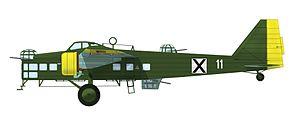
Le Bloch MB.200 est un avion militaire français de l'entre-deux-guerres. Bombardier moyen bimoteur de nuit, cet appareil robuste mais notoirement trop lent fut qualifié de « cercueil volant » et engagé de jour dans les combats de mai 1940 au prix de lourdes pertes. Il donna lieu à une version à aile basse, le Bloch MB.210. 332 exemplaires furent construits en France et en Tchécoslovaquie.